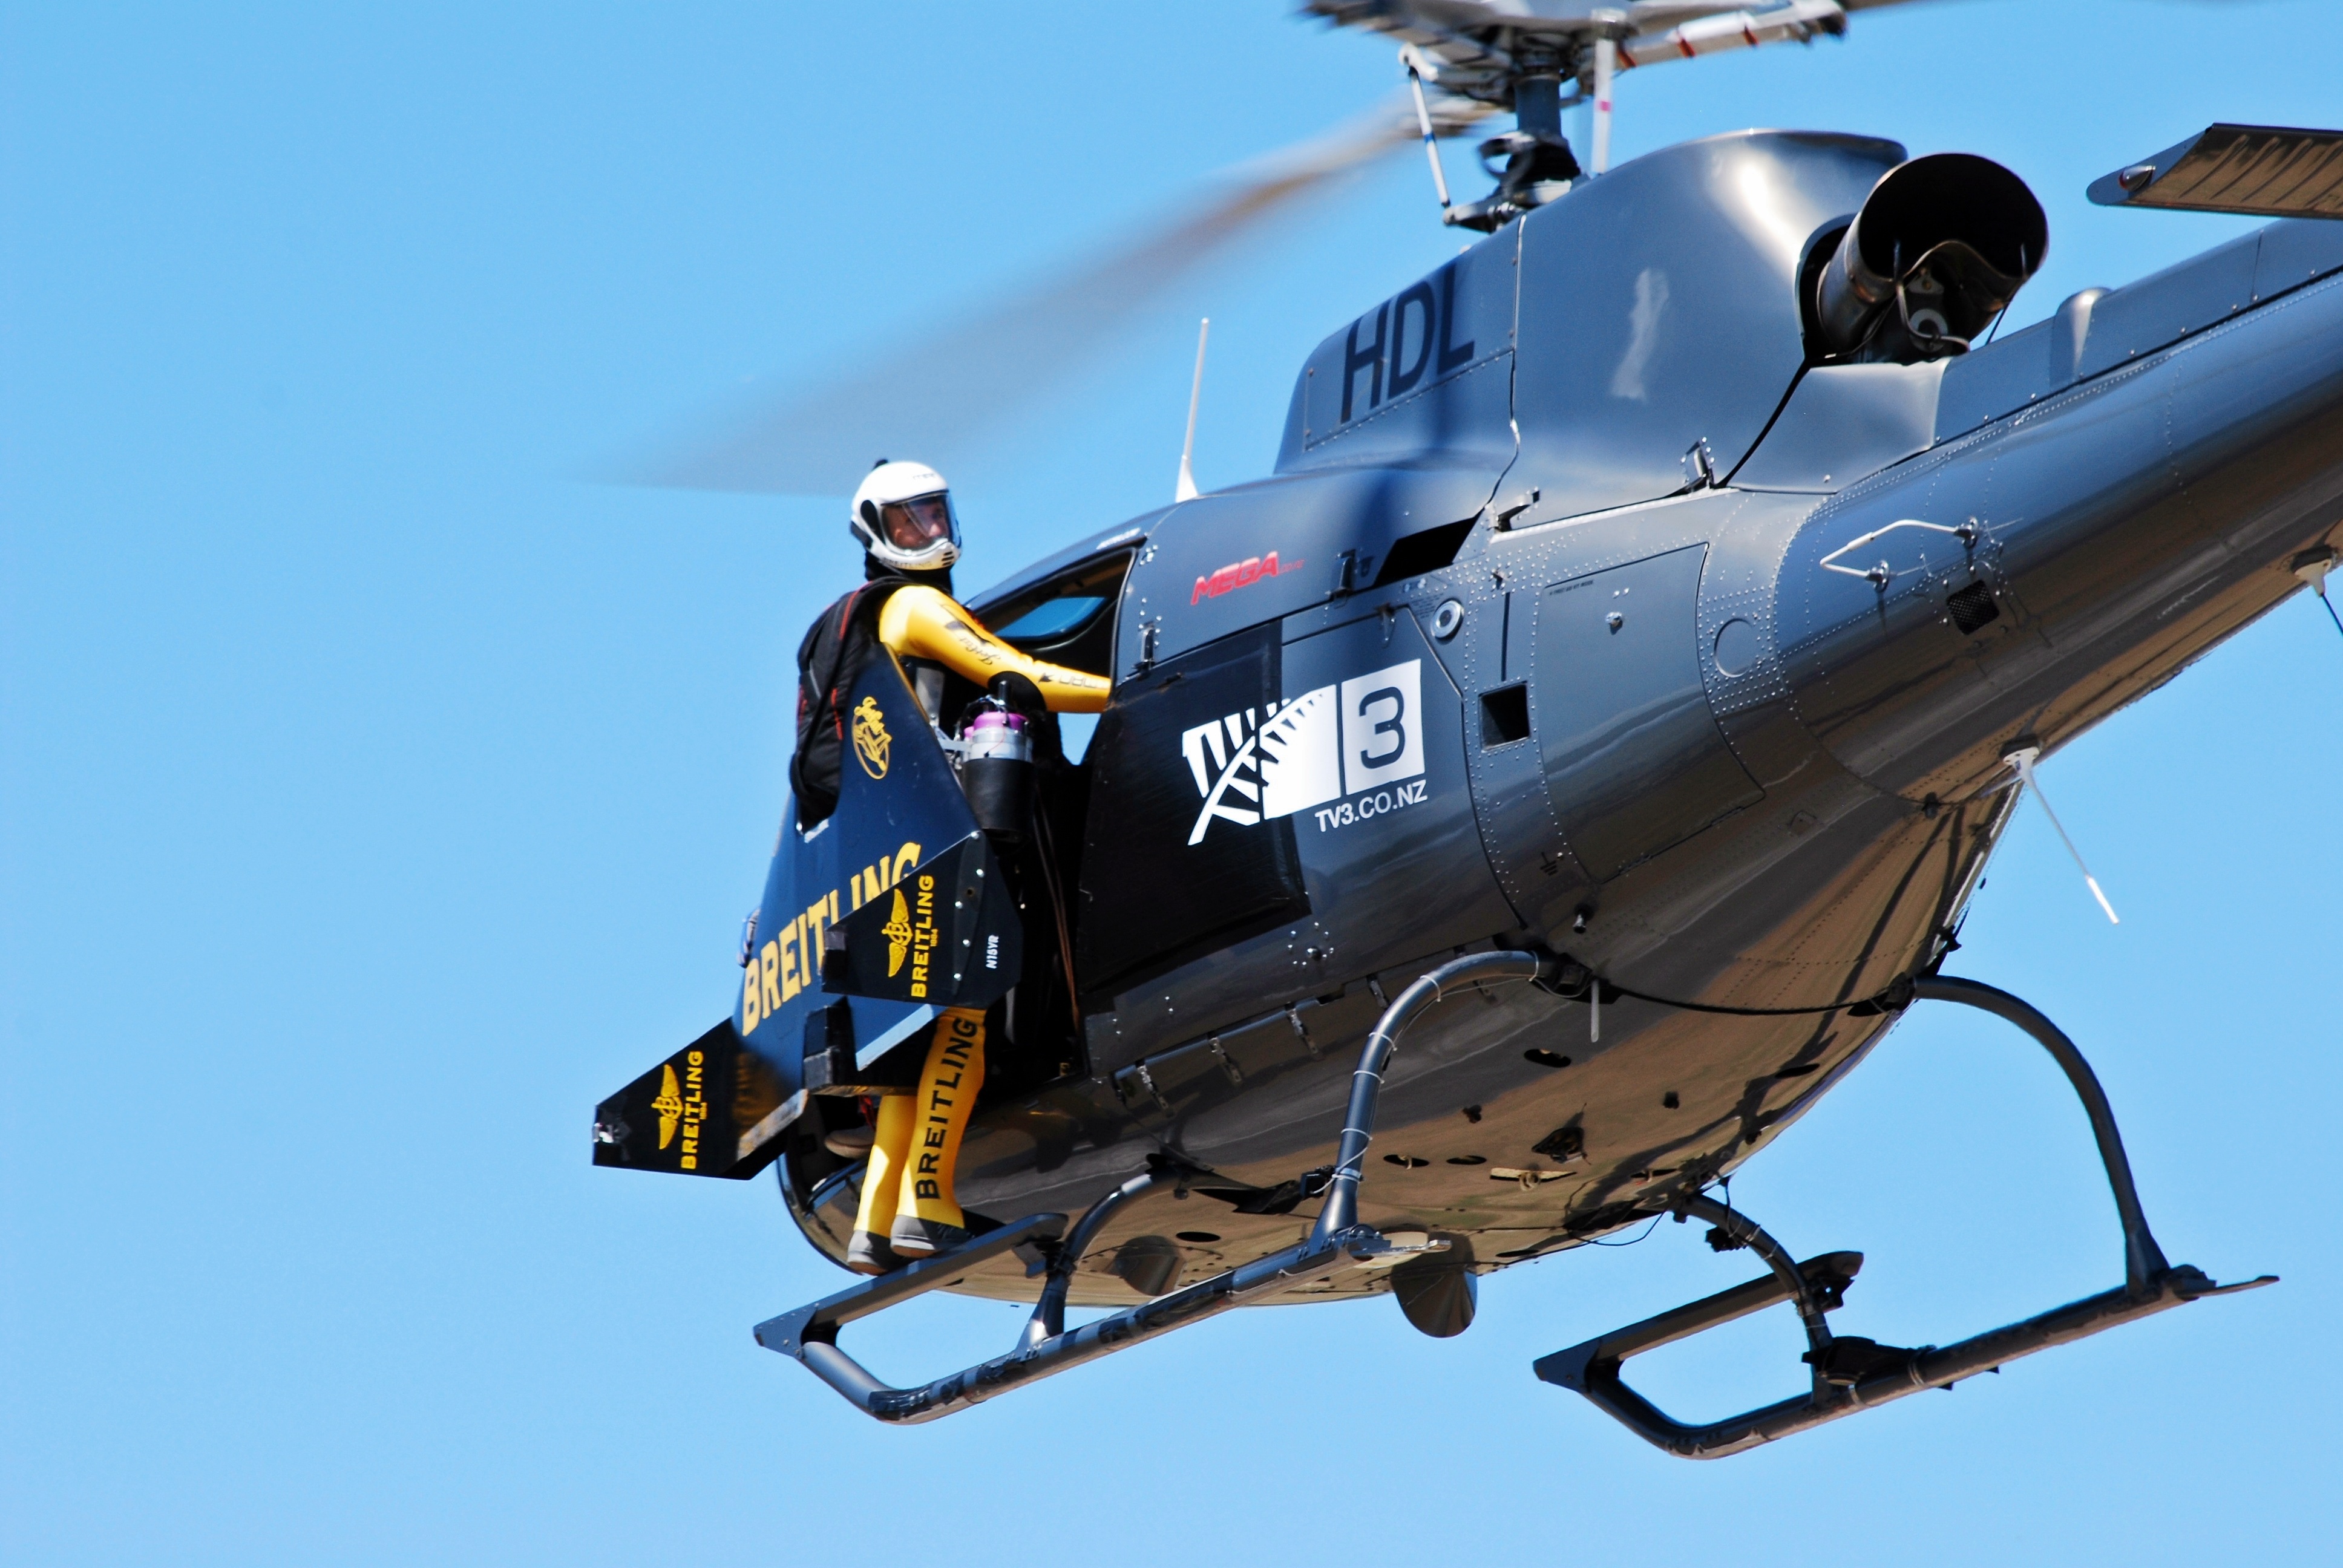
sport, jump, aircraft, vehicle, aviation, flight, helicopter, new zealand, northshore, rotorcraft, air force, jetman, extrime, atmosphere of earth, aircraft engine, helicopter rotor, military helicopter